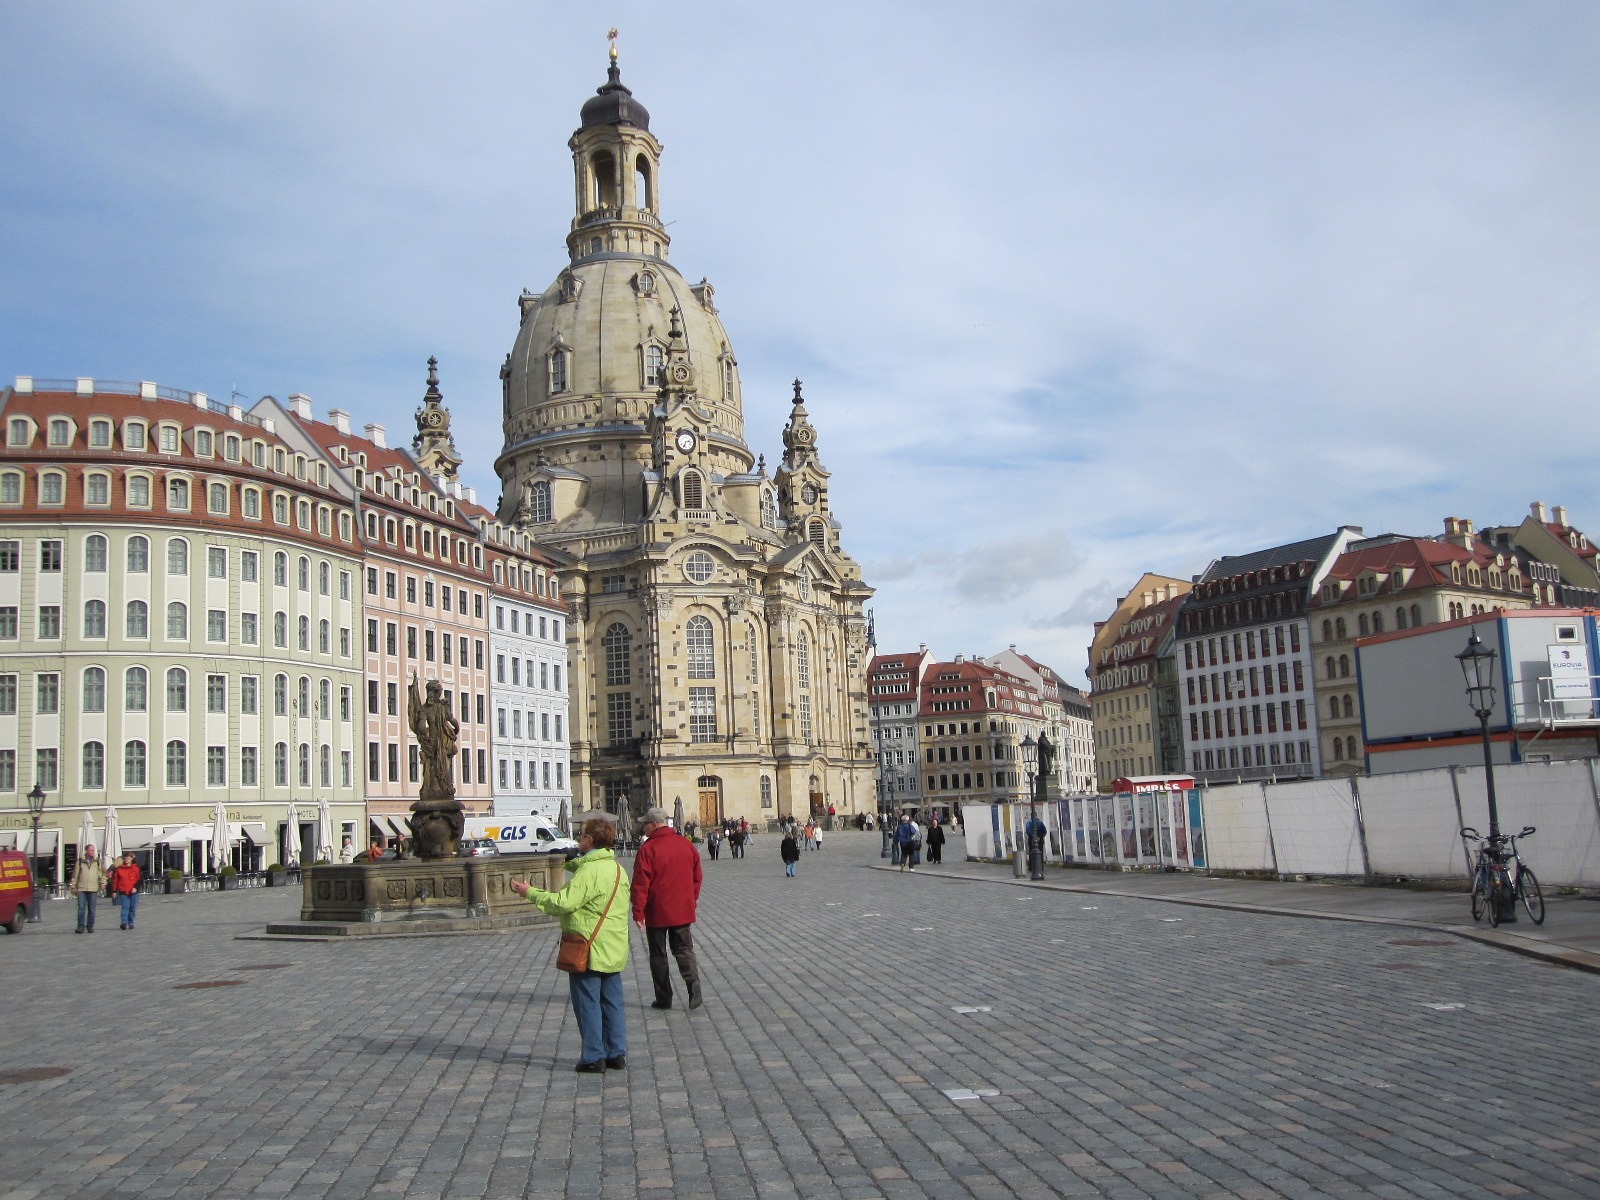
town, building, palace, city, cityscape, plaza, landmark, church, cathedral, tourism, place of worship, town square, frauenkirche, dresden, neumarkt, tours